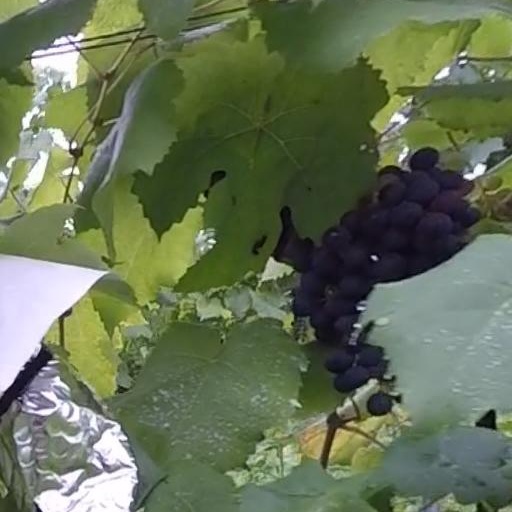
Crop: grape